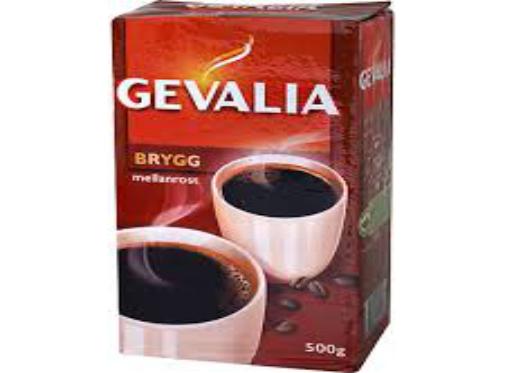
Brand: Gevalia
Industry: Food